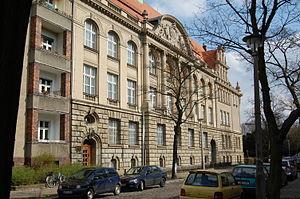
L'ambassade d'Algérie en Allemagne est la représentation diplomatique de l'Algérie en Allemagne.
Voici la liste des représentations diplomatiques de l'Algérie à l'étranger :